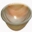
Label: bowl